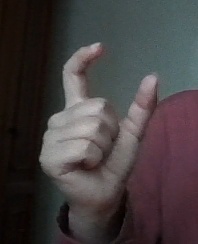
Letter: nun